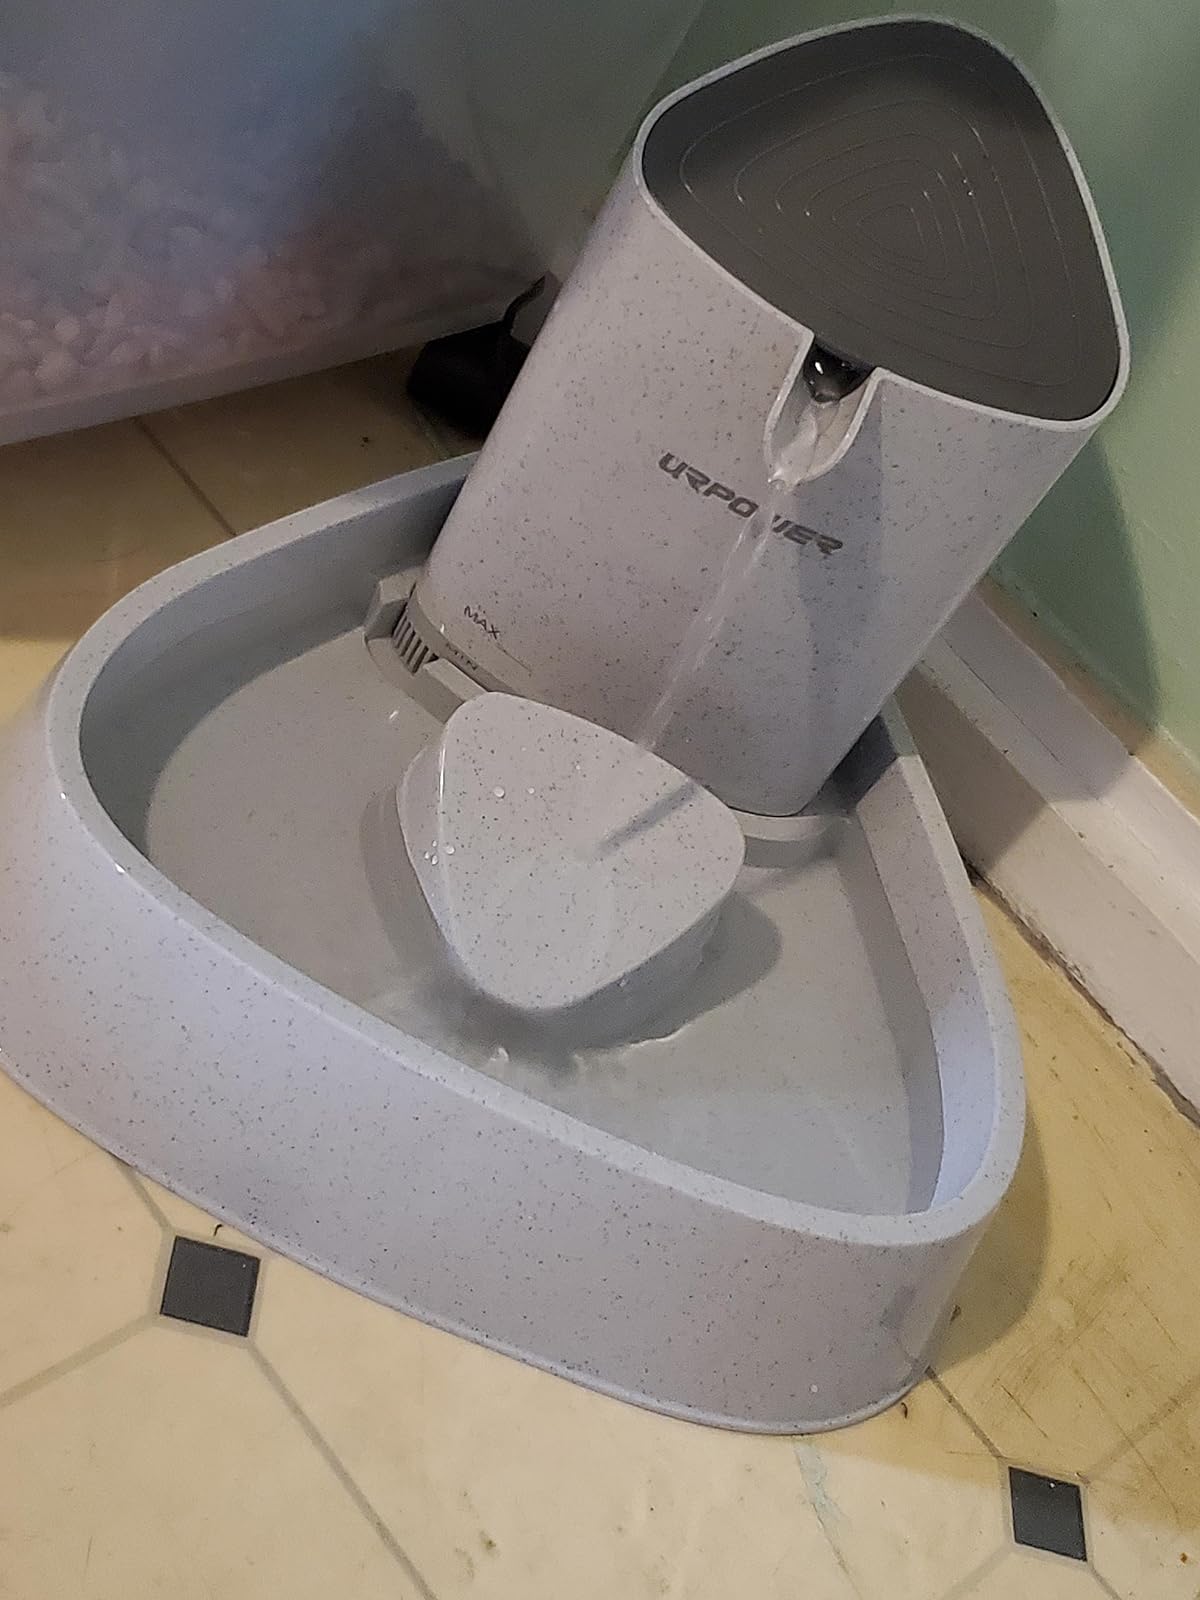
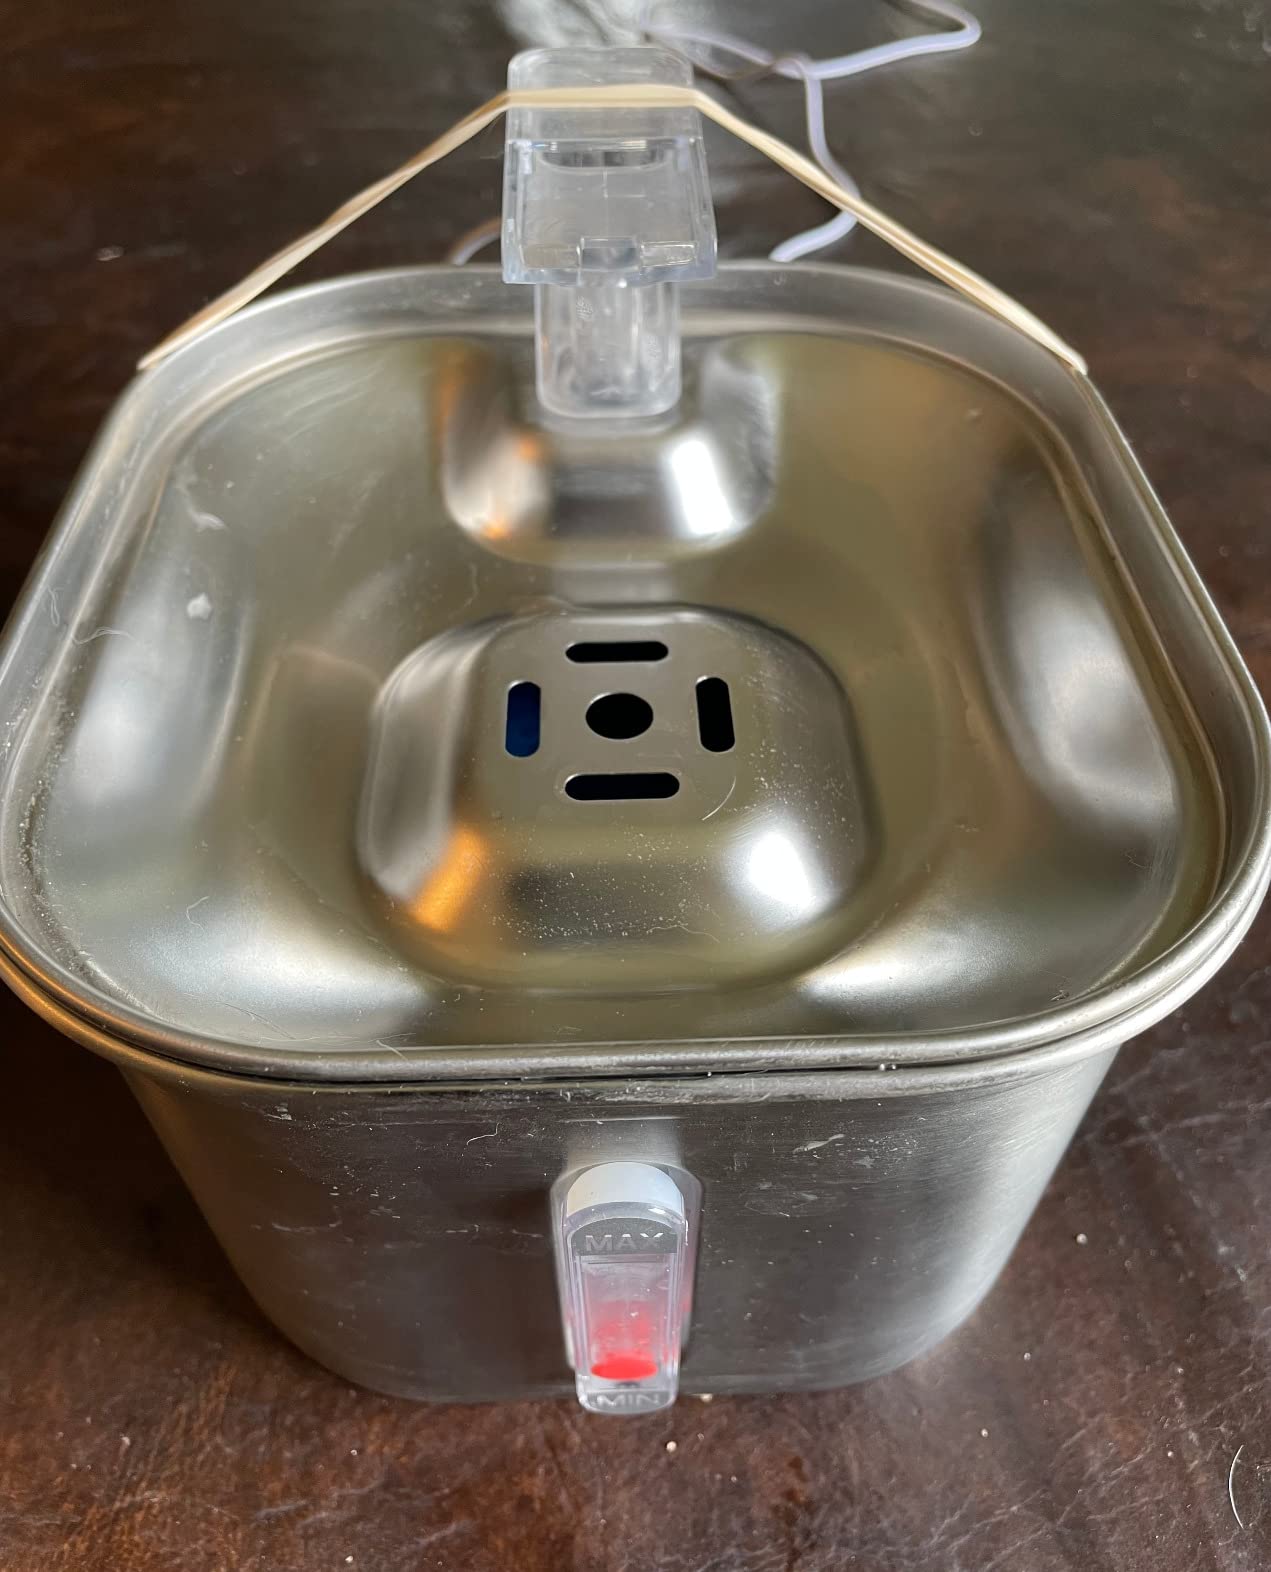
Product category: items_bowl
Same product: no